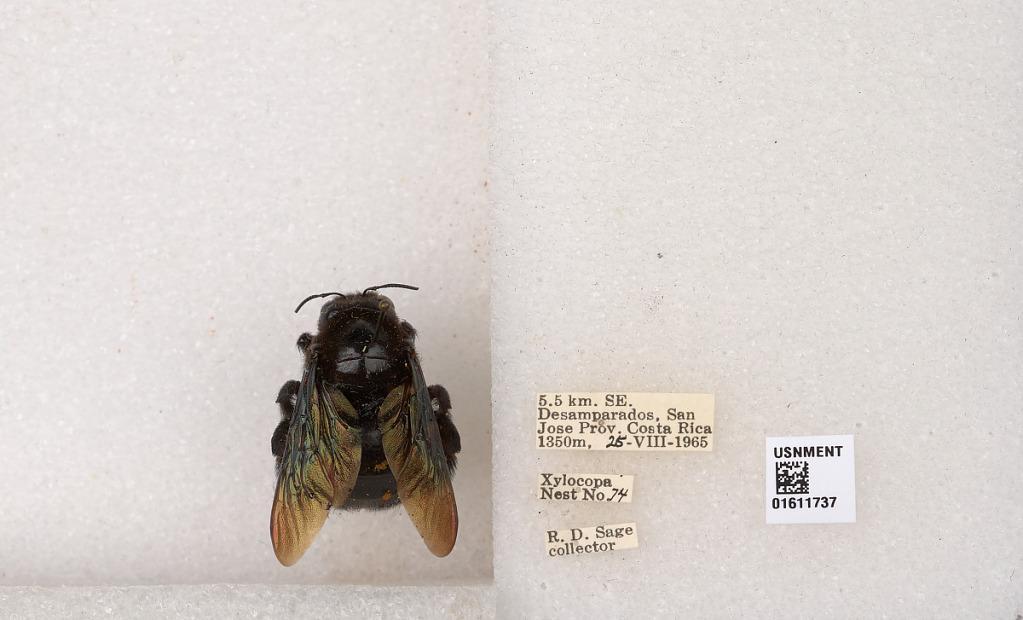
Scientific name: Xylocopa
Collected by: C. Dodson
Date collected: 1965-8-25
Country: Costa Rica
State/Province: San Jose
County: Desamparados
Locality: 5.5 km. SE. Desamparados